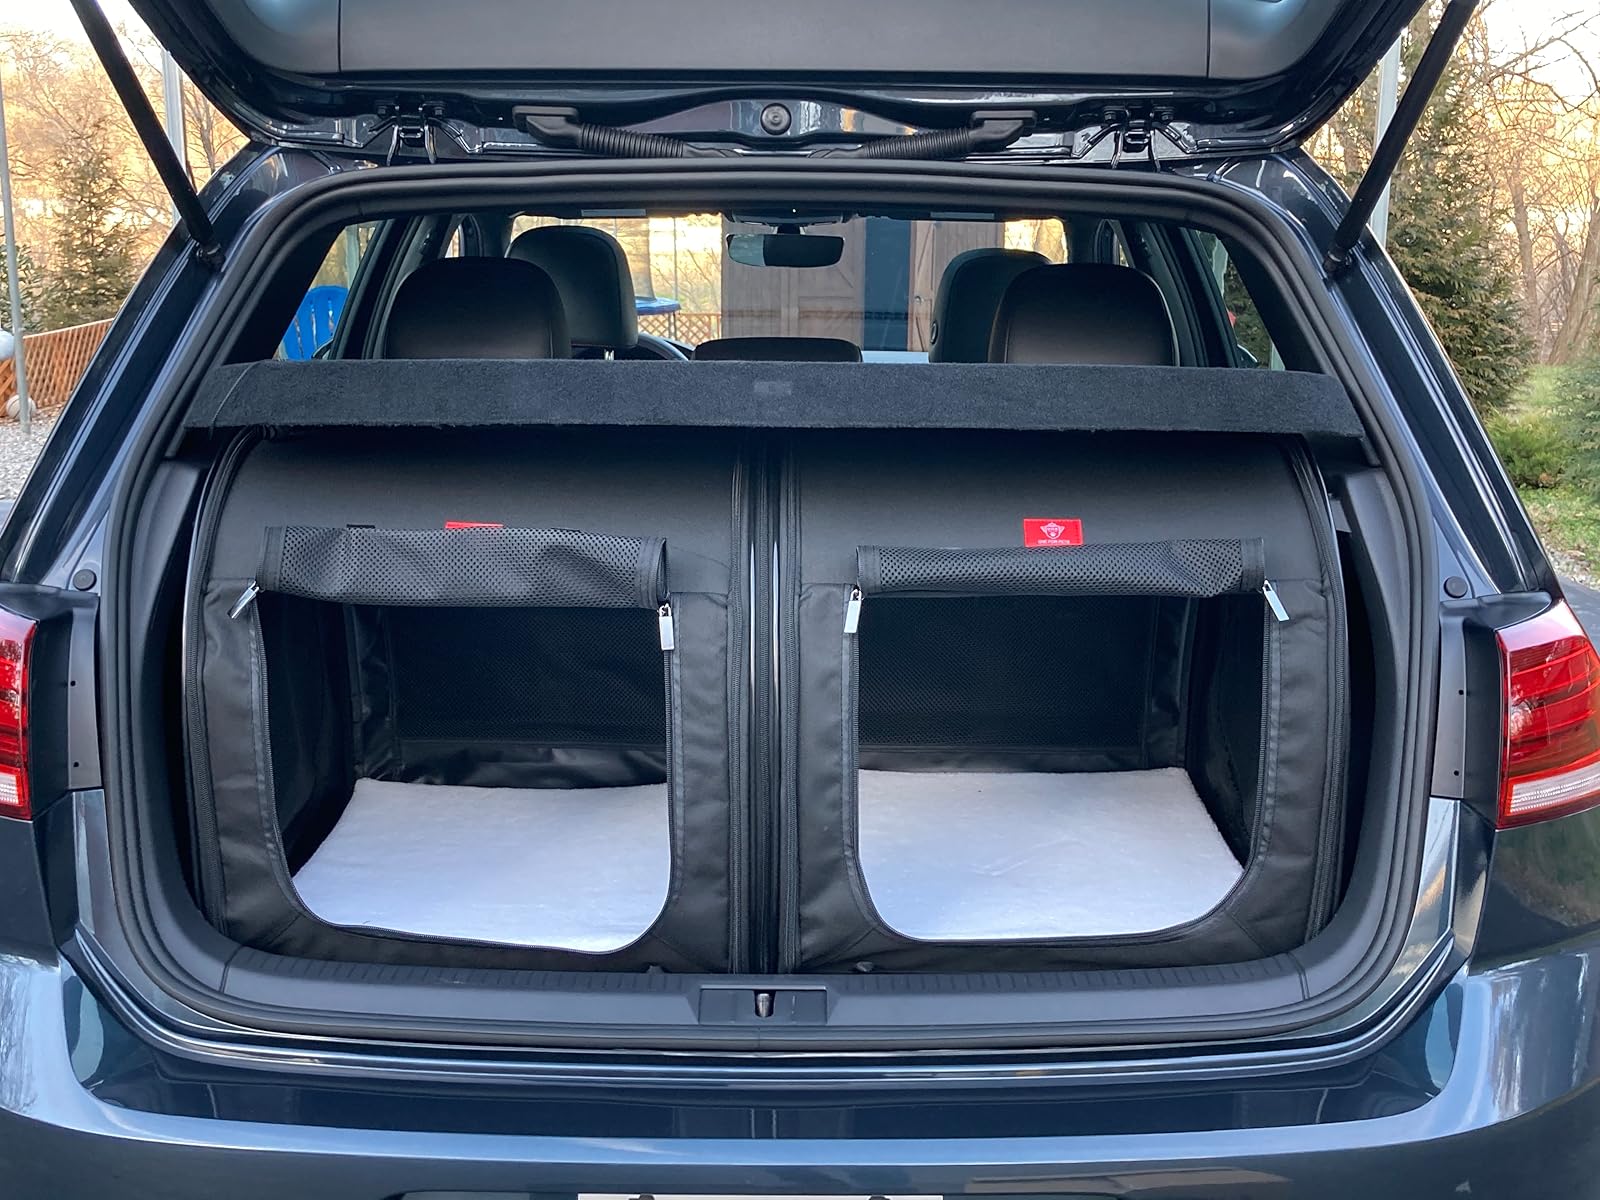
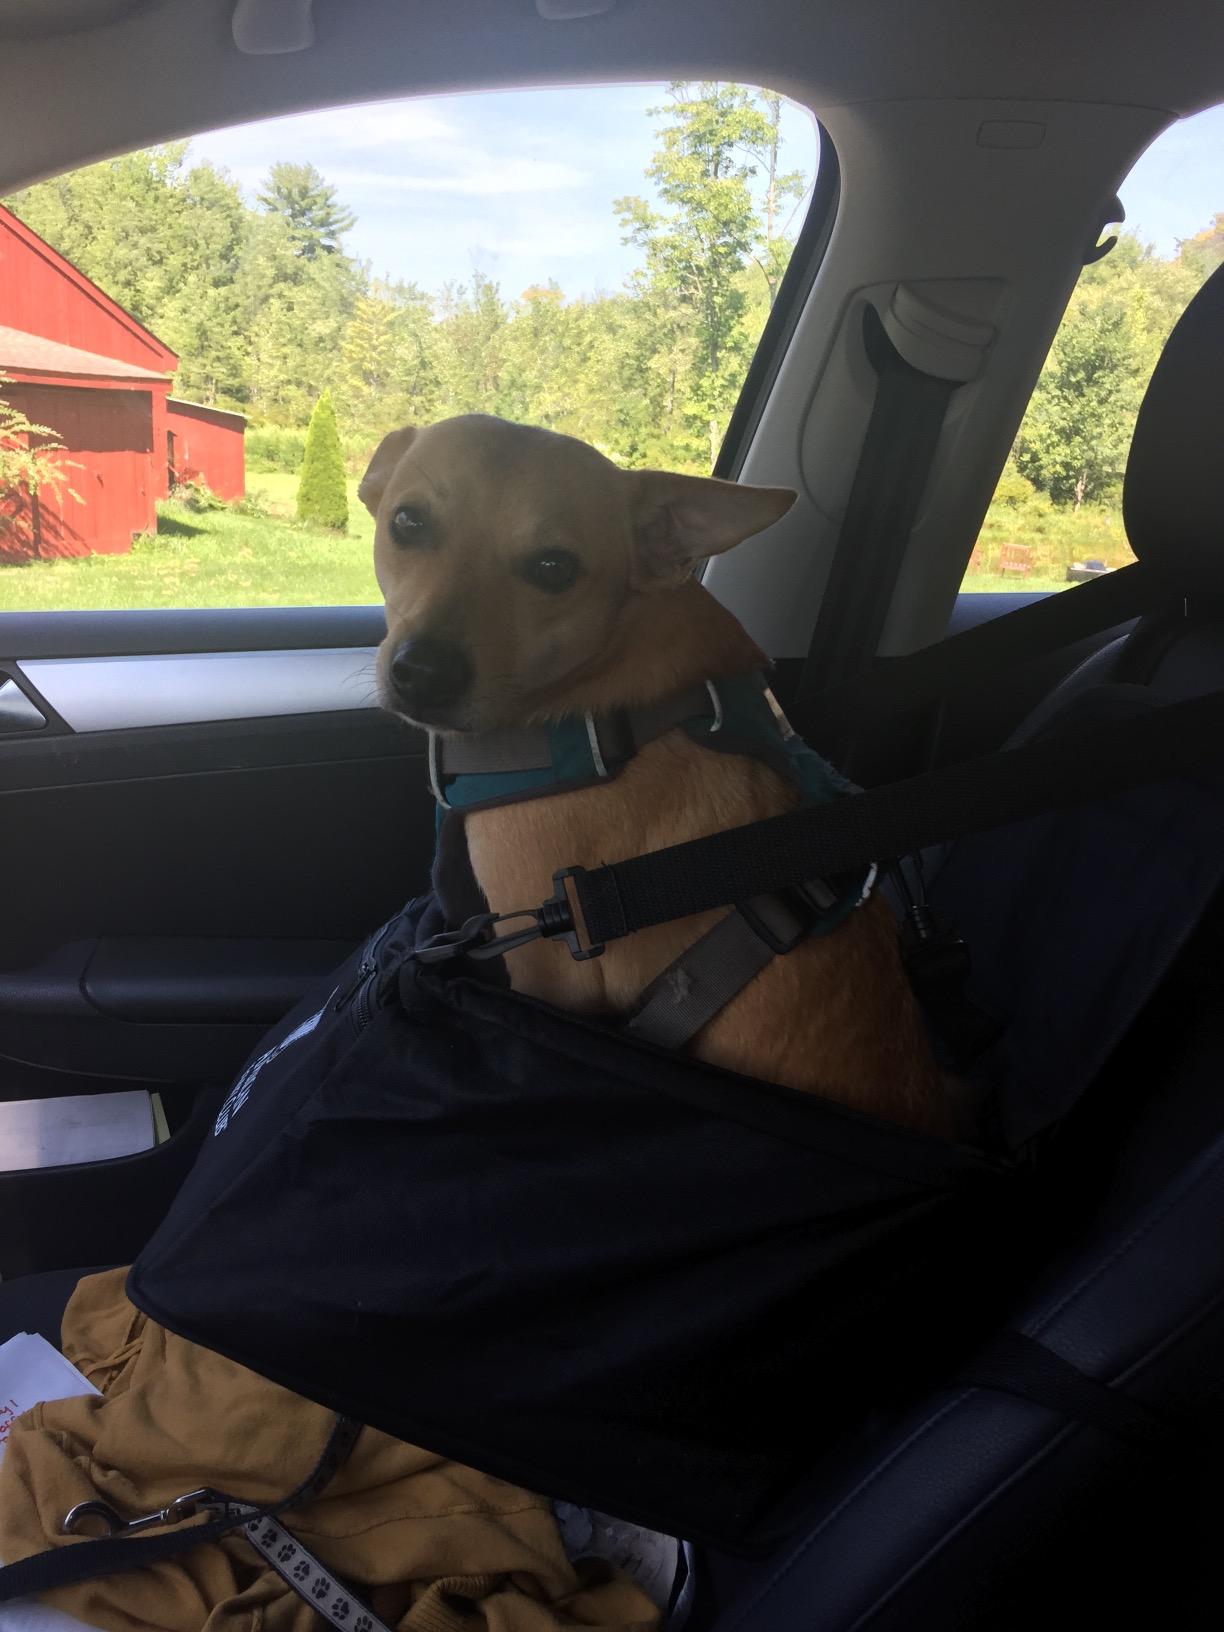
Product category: items_kennel
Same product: no